Hanns-Martin Schneidt

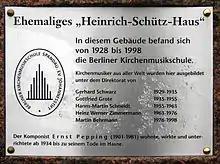
Plaque at the Janusz-Korczak-Haus in Berlin

Born in Kitzingen, Schneidt grew up in Leipzig in the family of a pastor. He became a member of the Thomanerchor in 1940 under "Thomaskantor" Günther Ramin at age 10. He studied at the Musikhochschule München from 1949 to 1952. While he studied, he began to work as the church musician at the Erlöserkirche in Munich. In 1954, he received the Richard-Strauss-Preis of Munich.